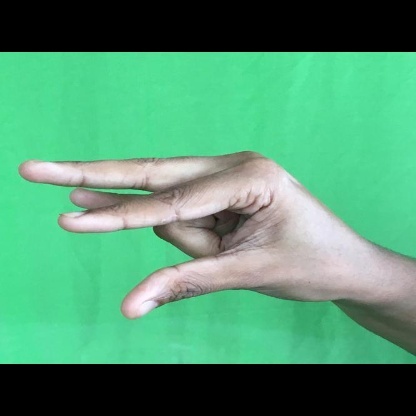
Mudra: Kangulam